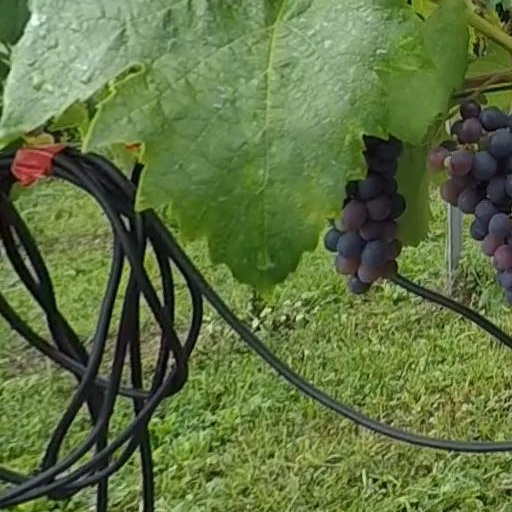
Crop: grape